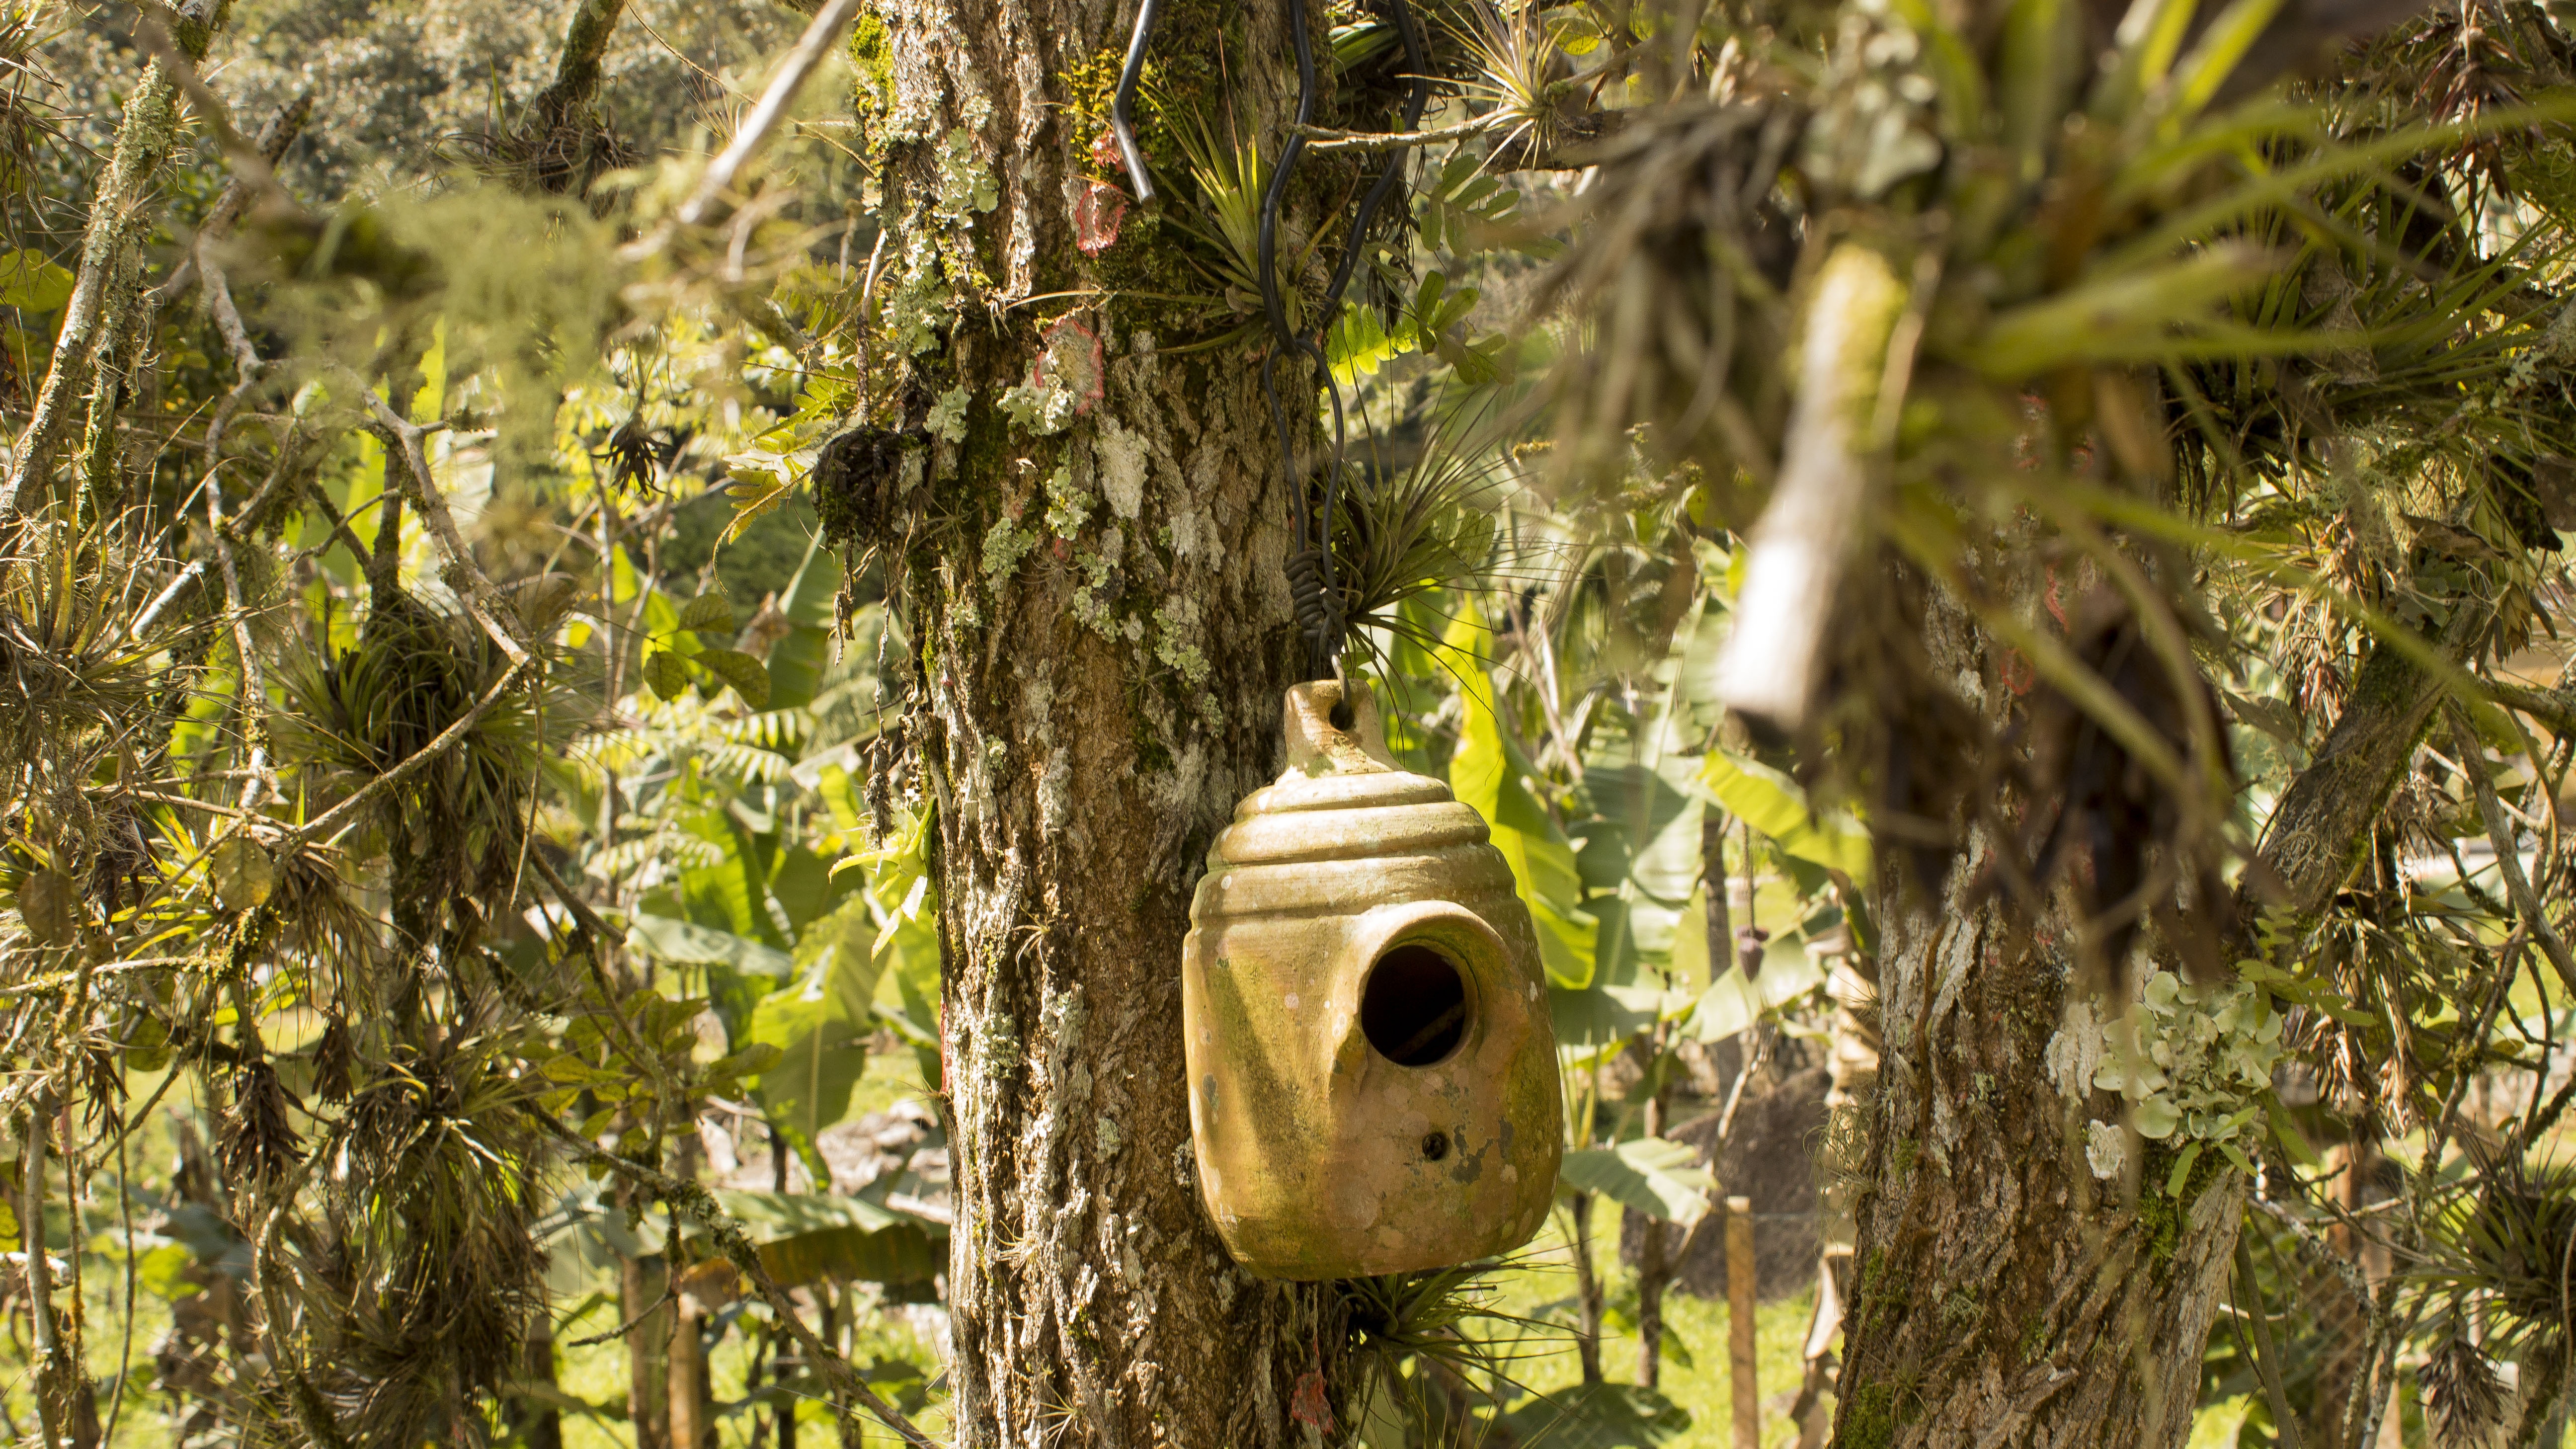
tree, nature, branch, bird, flower, wildlife, jungle, fauna, leaves, rainforest, bird nest, habitat, nest, bird house